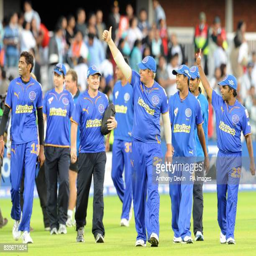
cricket player joins players in a lap of honour following their victory during the match